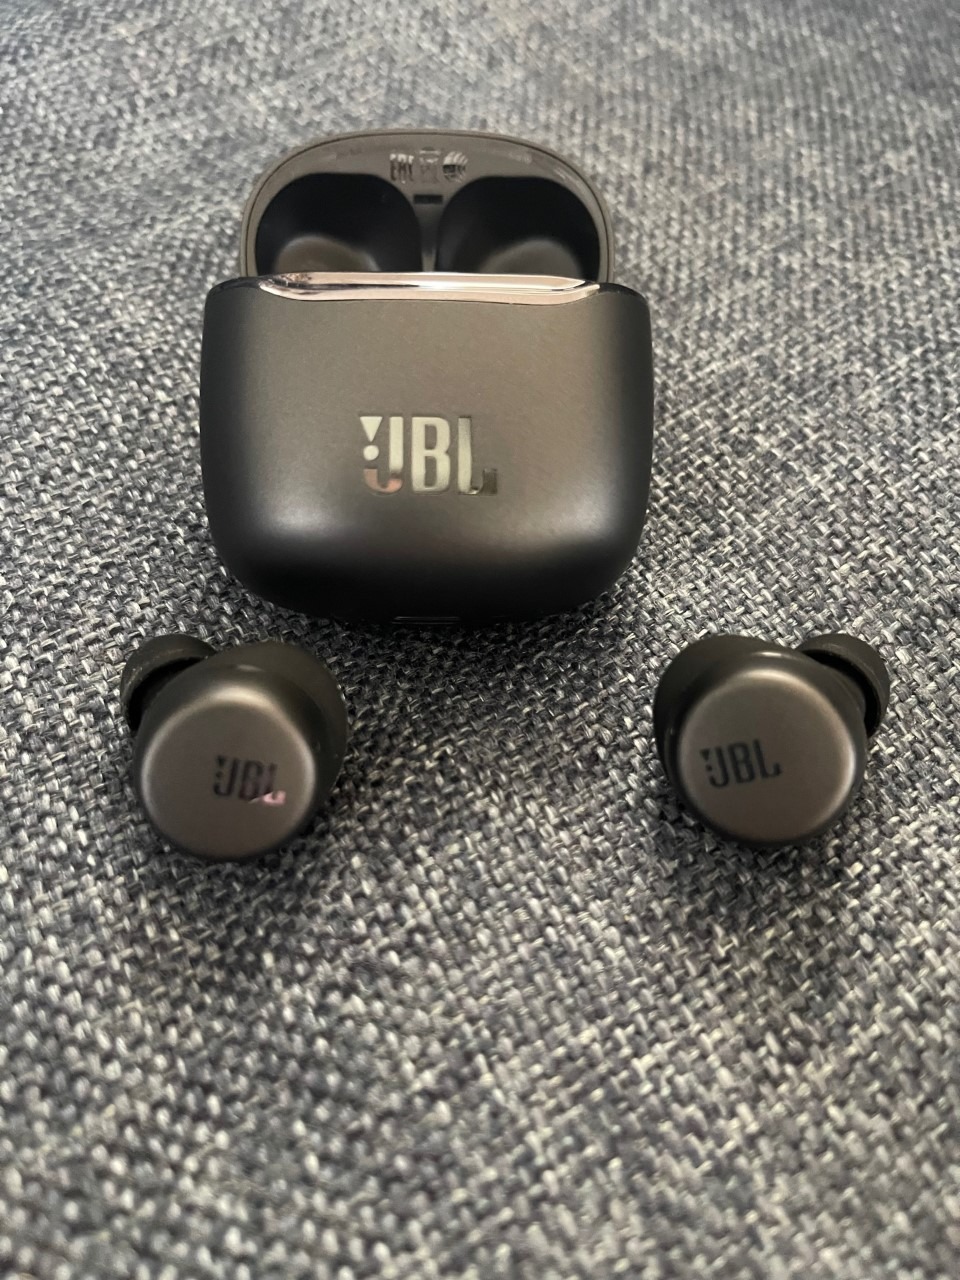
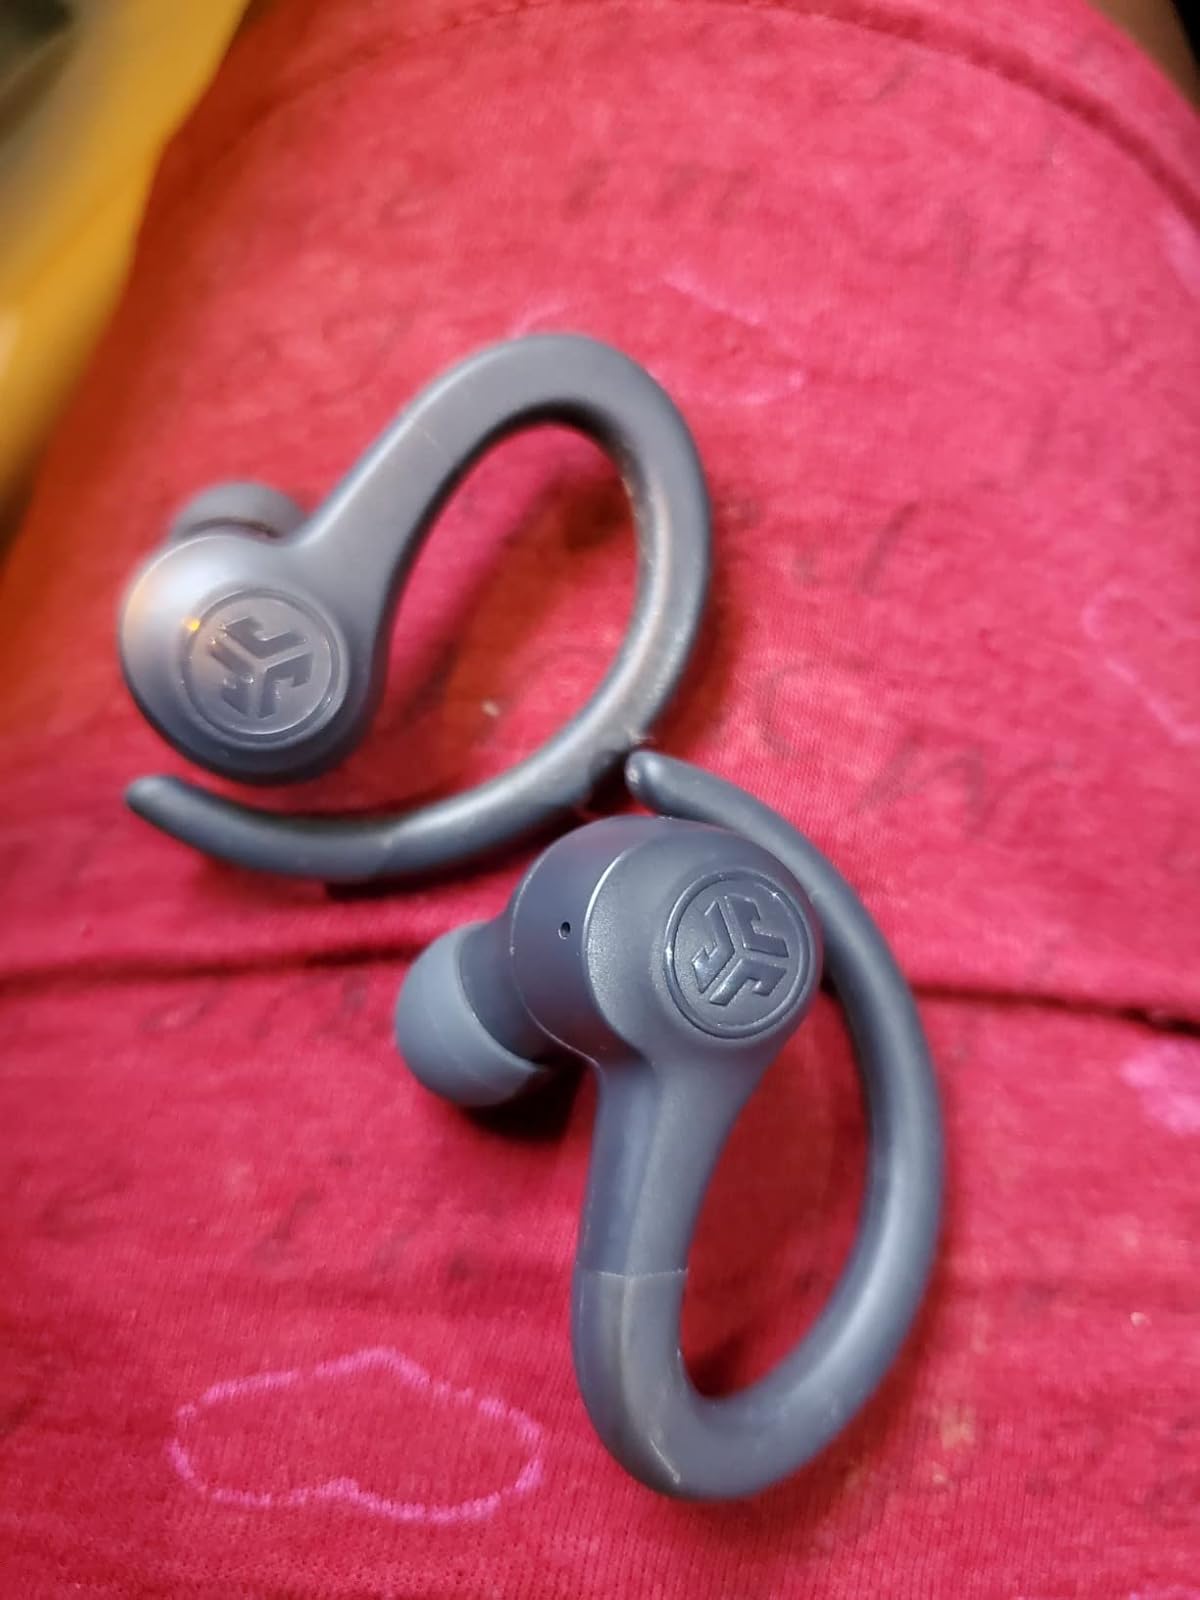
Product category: earbuds
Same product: no